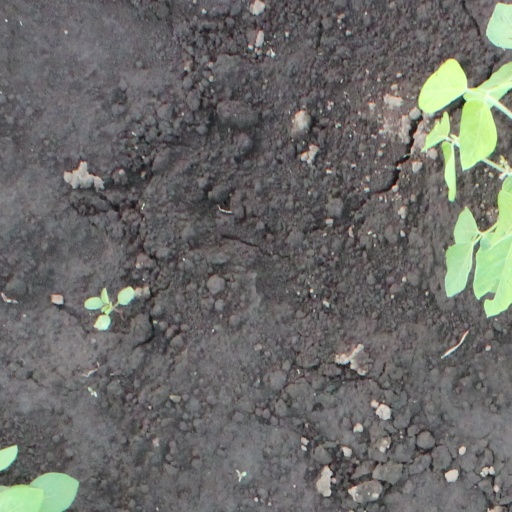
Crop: soybean